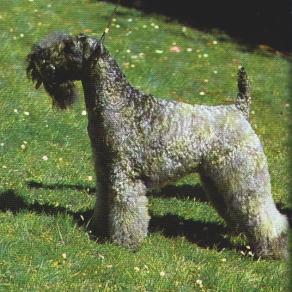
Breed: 229-n000087-Kerry_blue_terrier